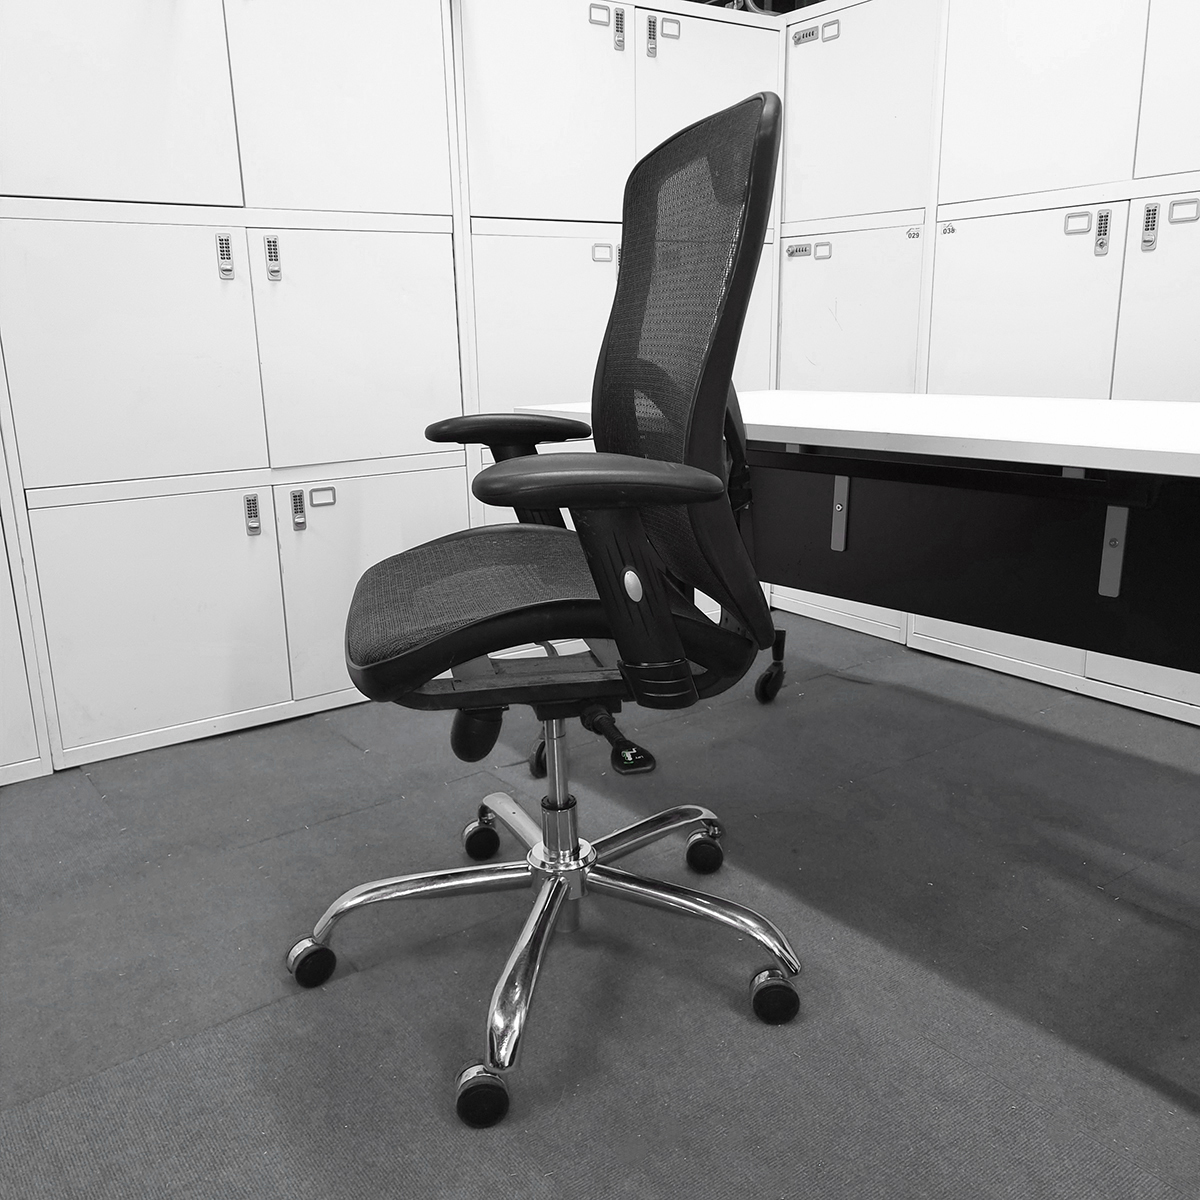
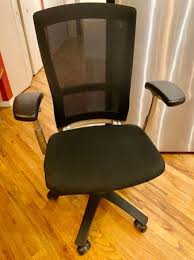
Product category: items_chair
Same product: no